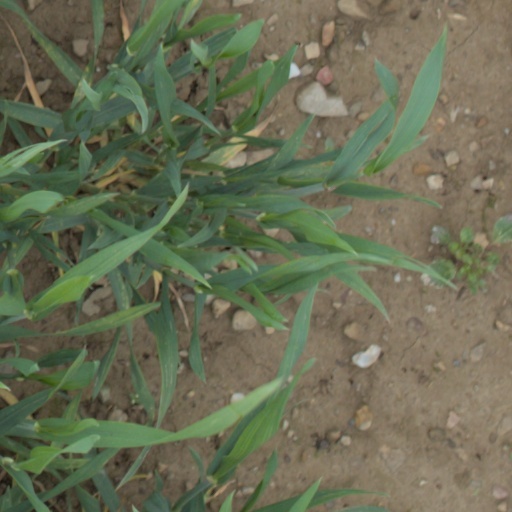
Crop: wheat